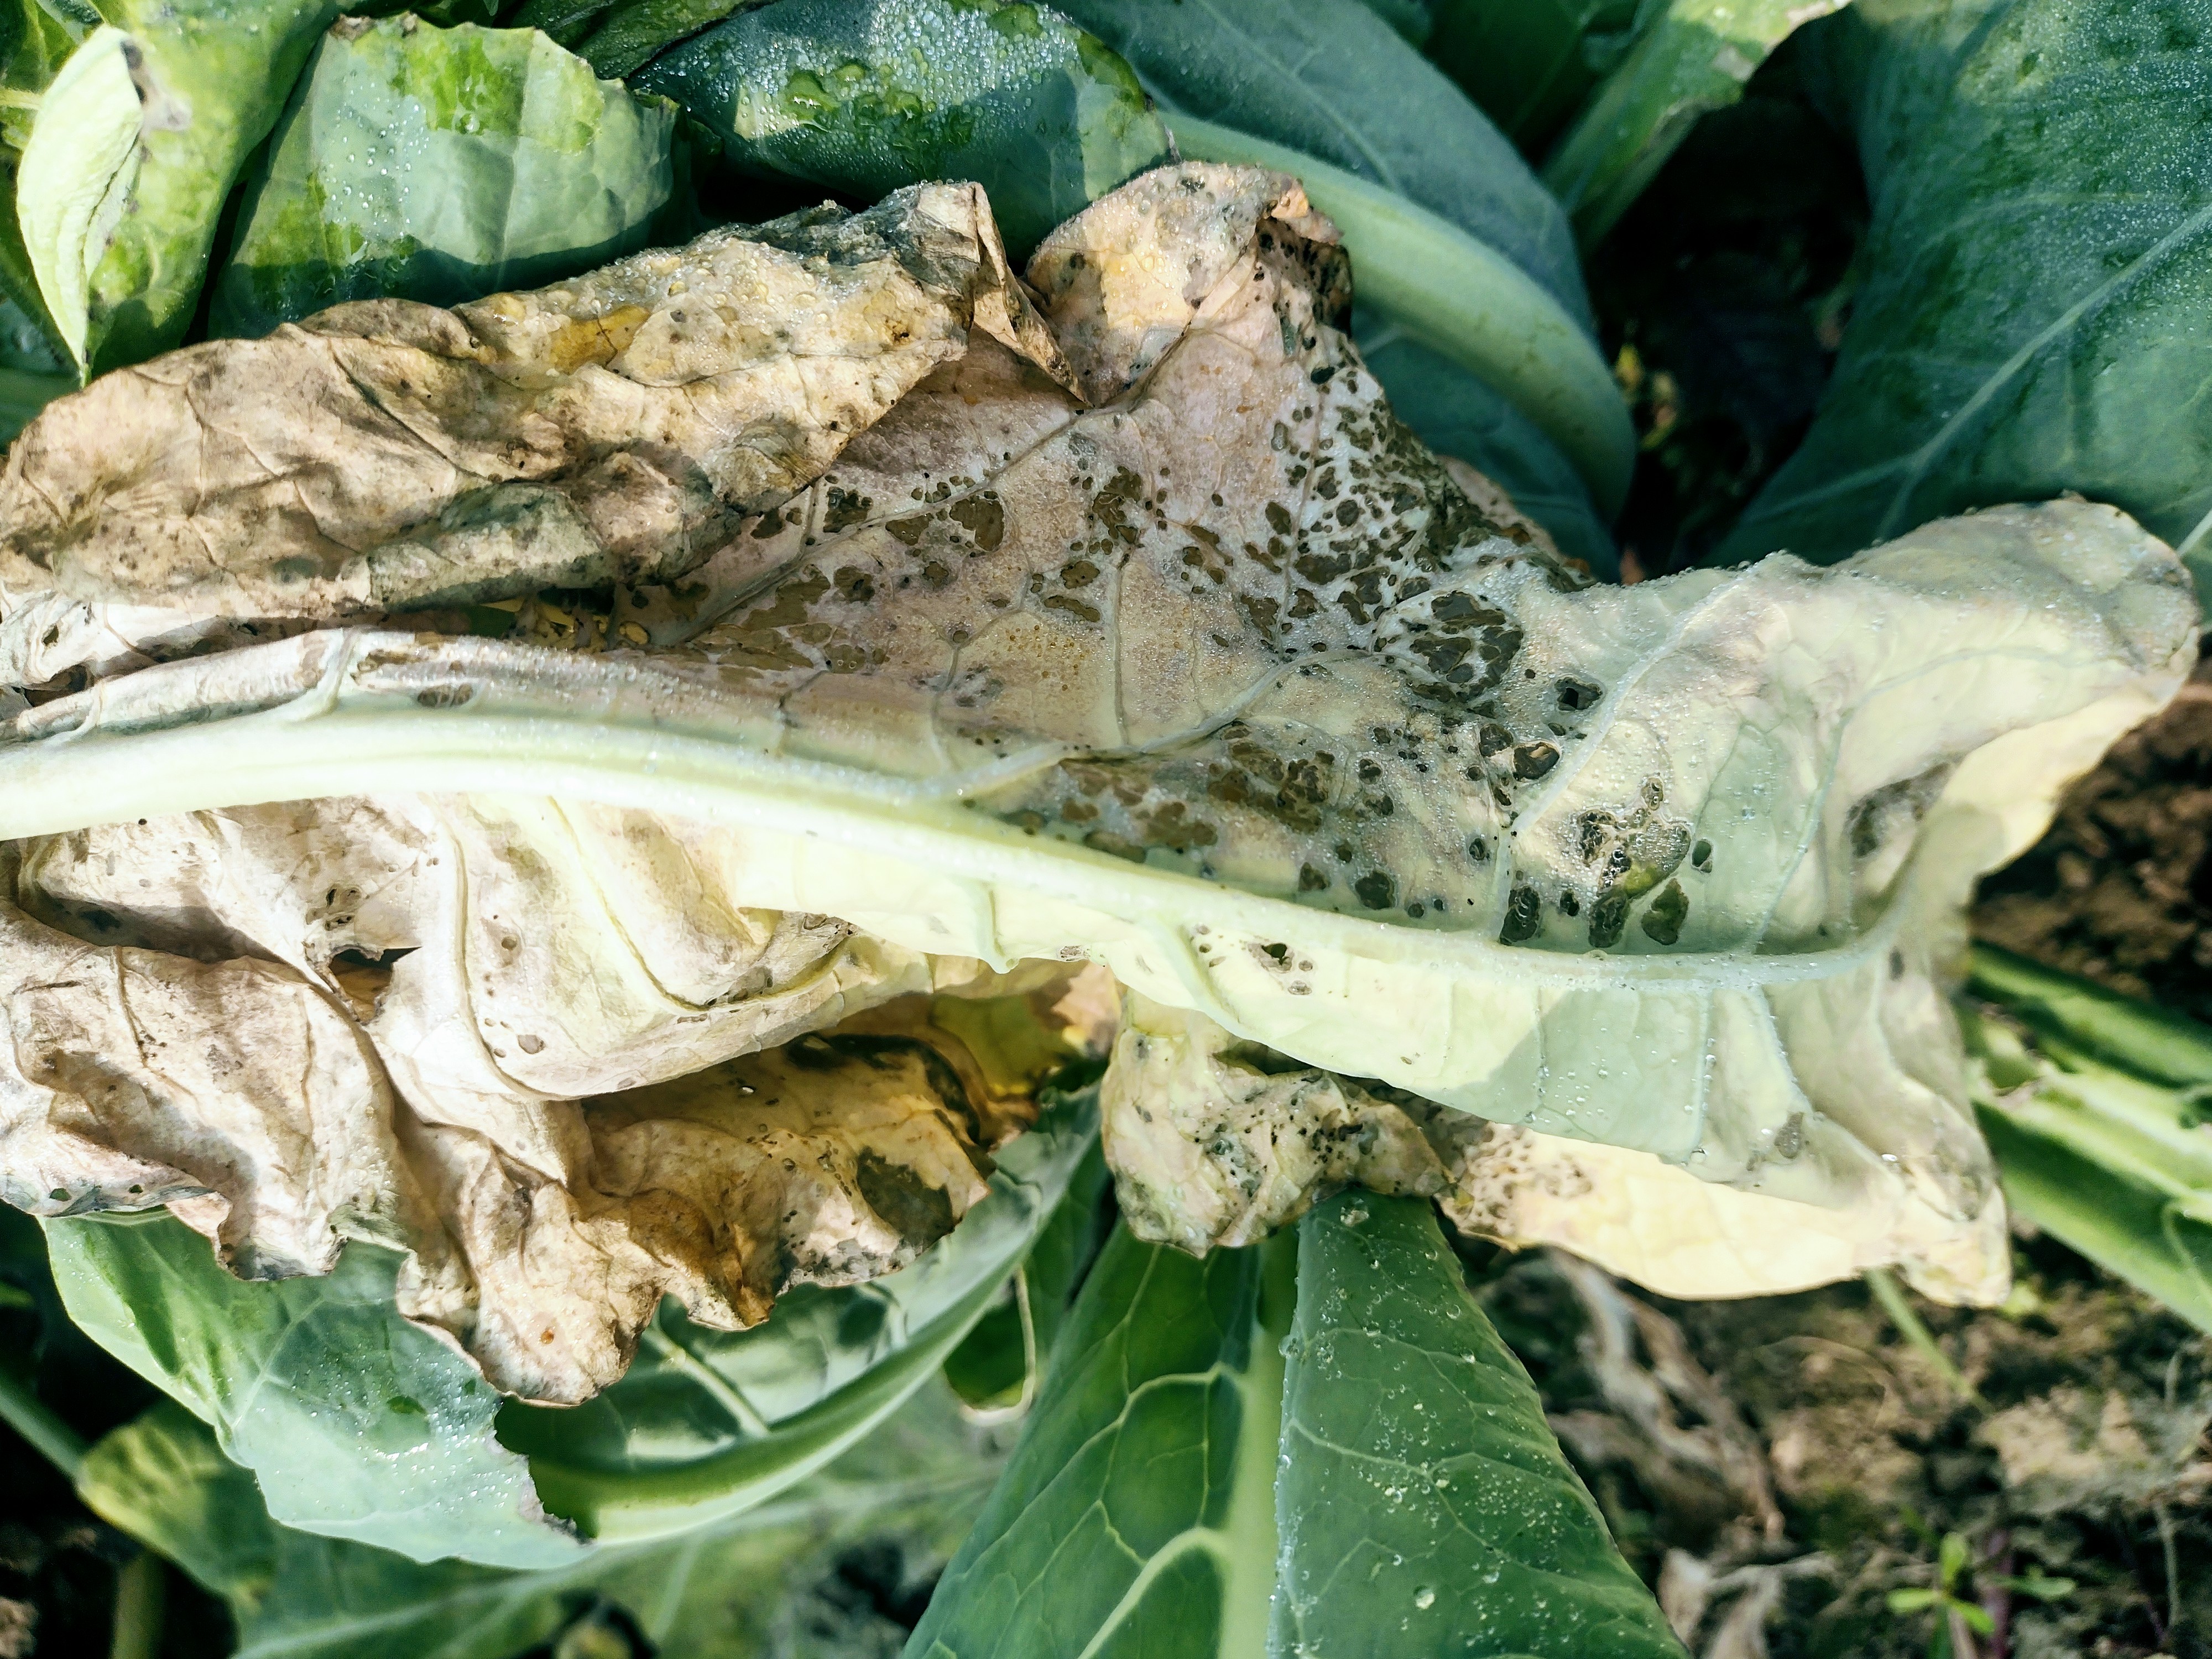
Label: Downy Mildew